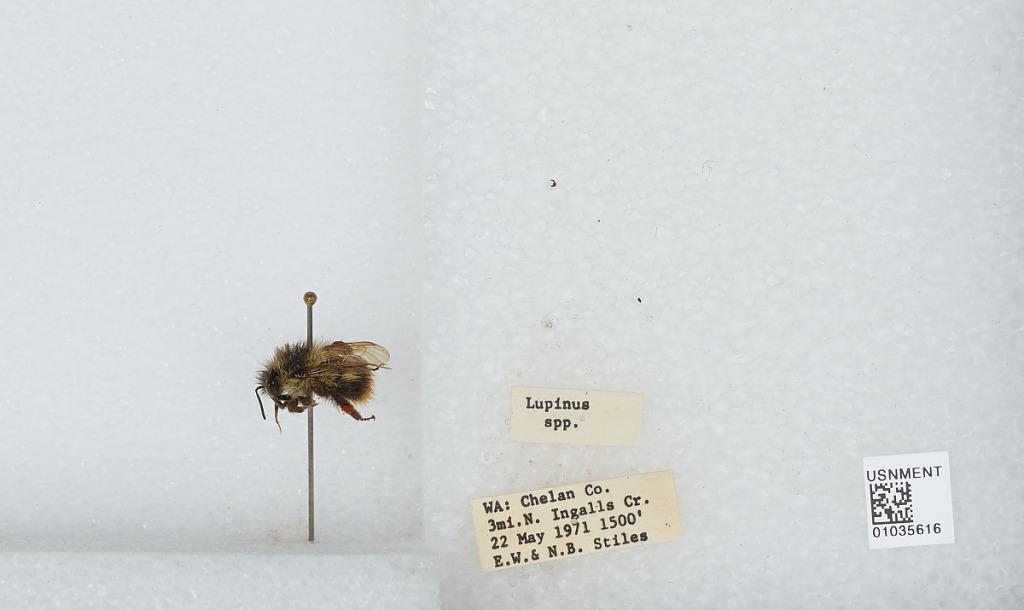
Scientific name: Bombus (Pyrobombus) mixtus Cresson
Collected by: E. Stiles & N. Stiles
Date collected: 1971-5-22
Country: United States
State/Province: Washington
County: Chelan
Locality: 3 miles north of Ingalls Creek
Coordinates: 47.4917, -120.796